Commissioners-General of the Dutch East Indies

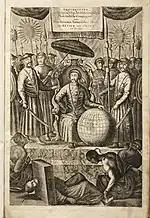

Hitu was the first target of operations. An expedition under command of major Meijer soon brought the area under control (end of October). Next it was Haruku's turn. Begin November a landing took place there, near Kailolo, again led by major Meijer. The next target was to be Pelauw, which fell without opposition. The inhabitants, who had fled into the bush were convinced to return. But then things got out of hand. The Alfoer auxiliaries burned down a number of surrounding hamlets and started looting. Although there had been no resistance at Pelauw, major Meijer decided to "set an example" and selected 23 notables, from the 300 people he had taken prisoner, who were put in irons. He next had them summarily shot (he released the others, after they had sworn allegiance to the local Radja). Buyskes approved this conduct as he later reported.